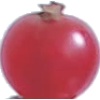
Label: Redcurrant 1